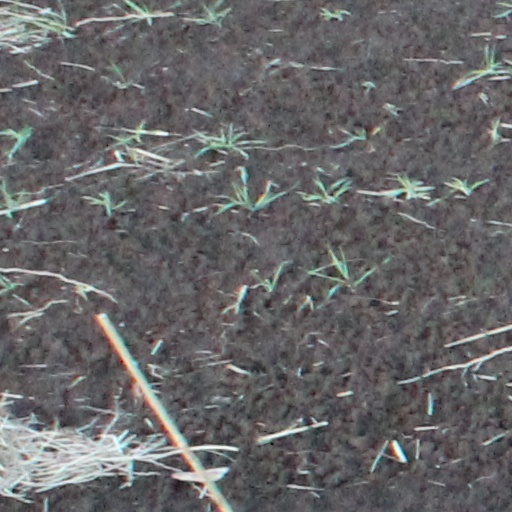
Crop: wheat